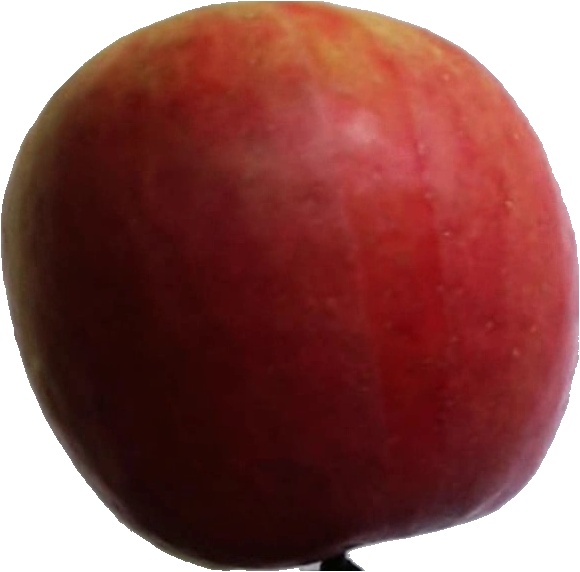
Label: apple_crimson_snow_1